Bouguer (Martian crater)

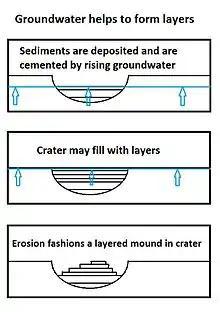
Layers may be formed by groundwater rising up depositing minerals and cementing sediments. The hardned layers are consequently more protected from erosion. This process may occur instead of layers forming under lakes.

Some locations on the Red Planet show groups of layered rocks. Rock layers are present under the resistant caps of pedestal craters, on the floors of many large impact craters, and in the area called Arabia. In some places the layers are arranged into regular patterns.